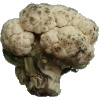
Label: Cauliflower 1